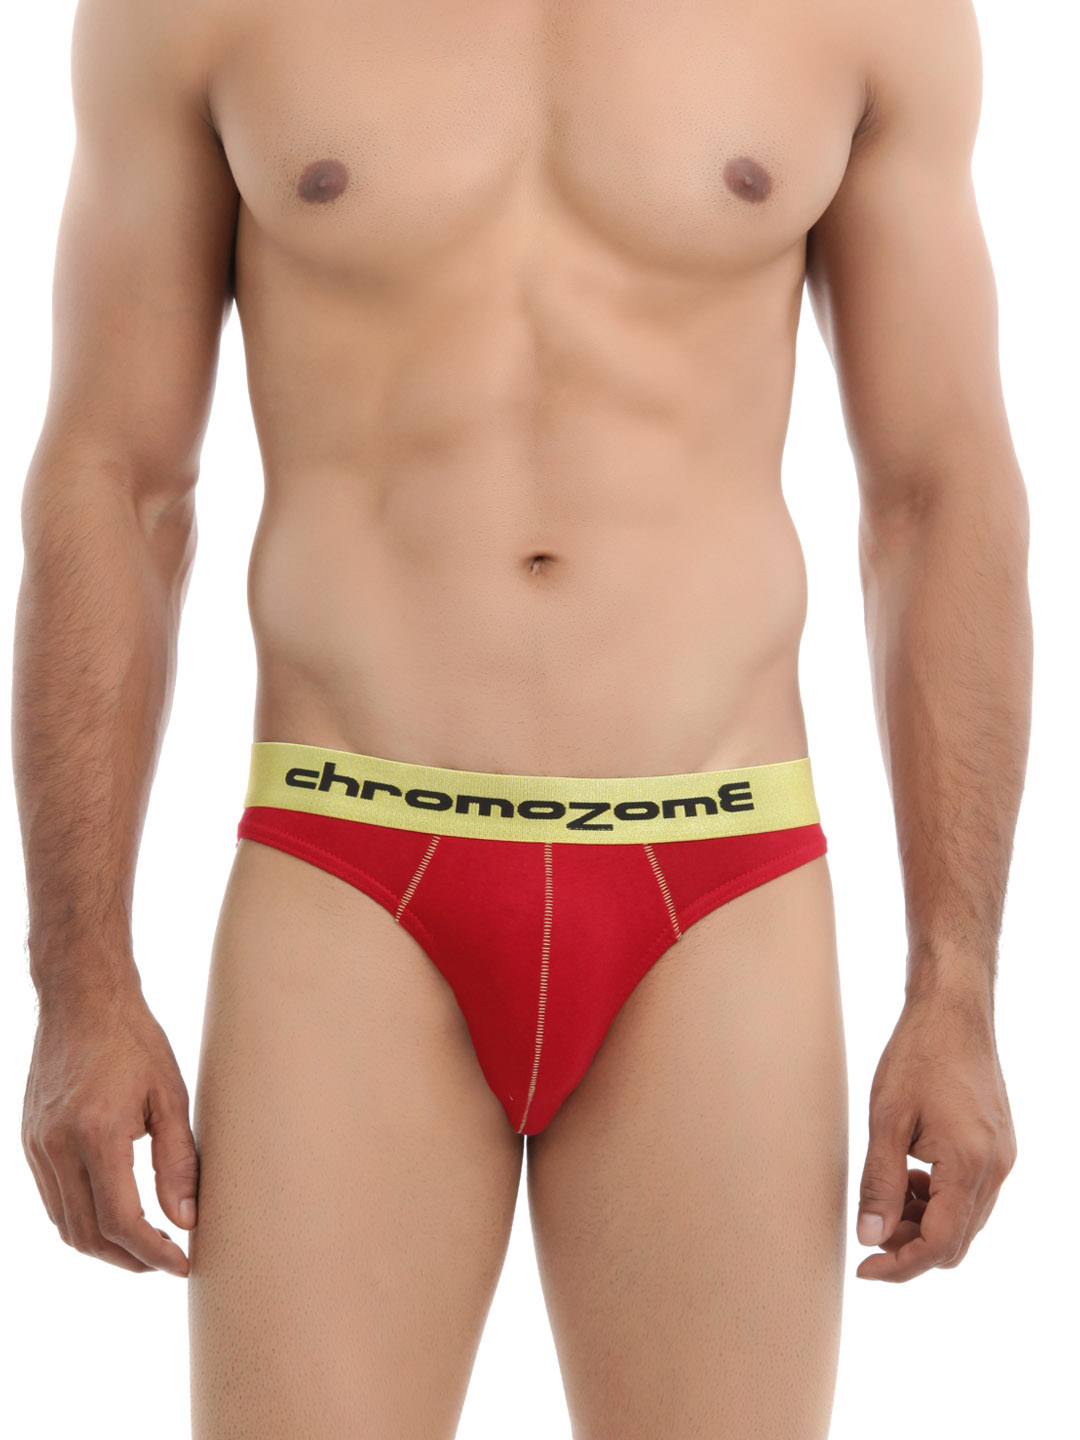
Chromozome Men Red Briefs
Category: Apparel / Innerwear / Briefs
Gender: Men
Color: Red
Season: Summer 2016
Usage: Casual